Kasia Moś

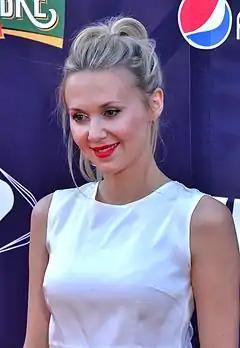
Kasia Moś during Eurovision Song Contest 2017 opening ceremony

In 2011, Moś traveled to Las Vegas, United States, where she met American producer Robin Antin, founder of the girl band The Pussycat Dolls. After returning to Poland, she recorded several demo songs and sent them to Antin. Later in the year, she traveled to the United States again, after being asked by Antin to join The Pussycat Dolls Burlesque Revue with which she performed at, among other places, the Viper Room. During the half-a-year contract, she collaborated with singers such as Kelly Osbourne, Mýa and Carmen Electra, and was invited by actress Eva Longoria to sign at a charity auction organised by her foundation.